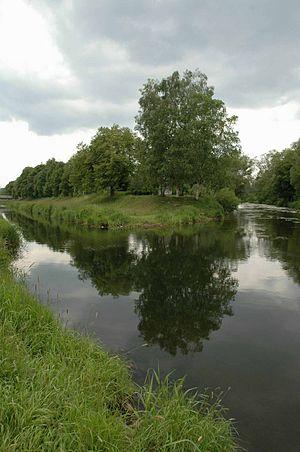
La Brigach est l’un des cours d’eau qui, avec la Breg, forme le Danube. Son bassin versant s'étend sur 195 km².